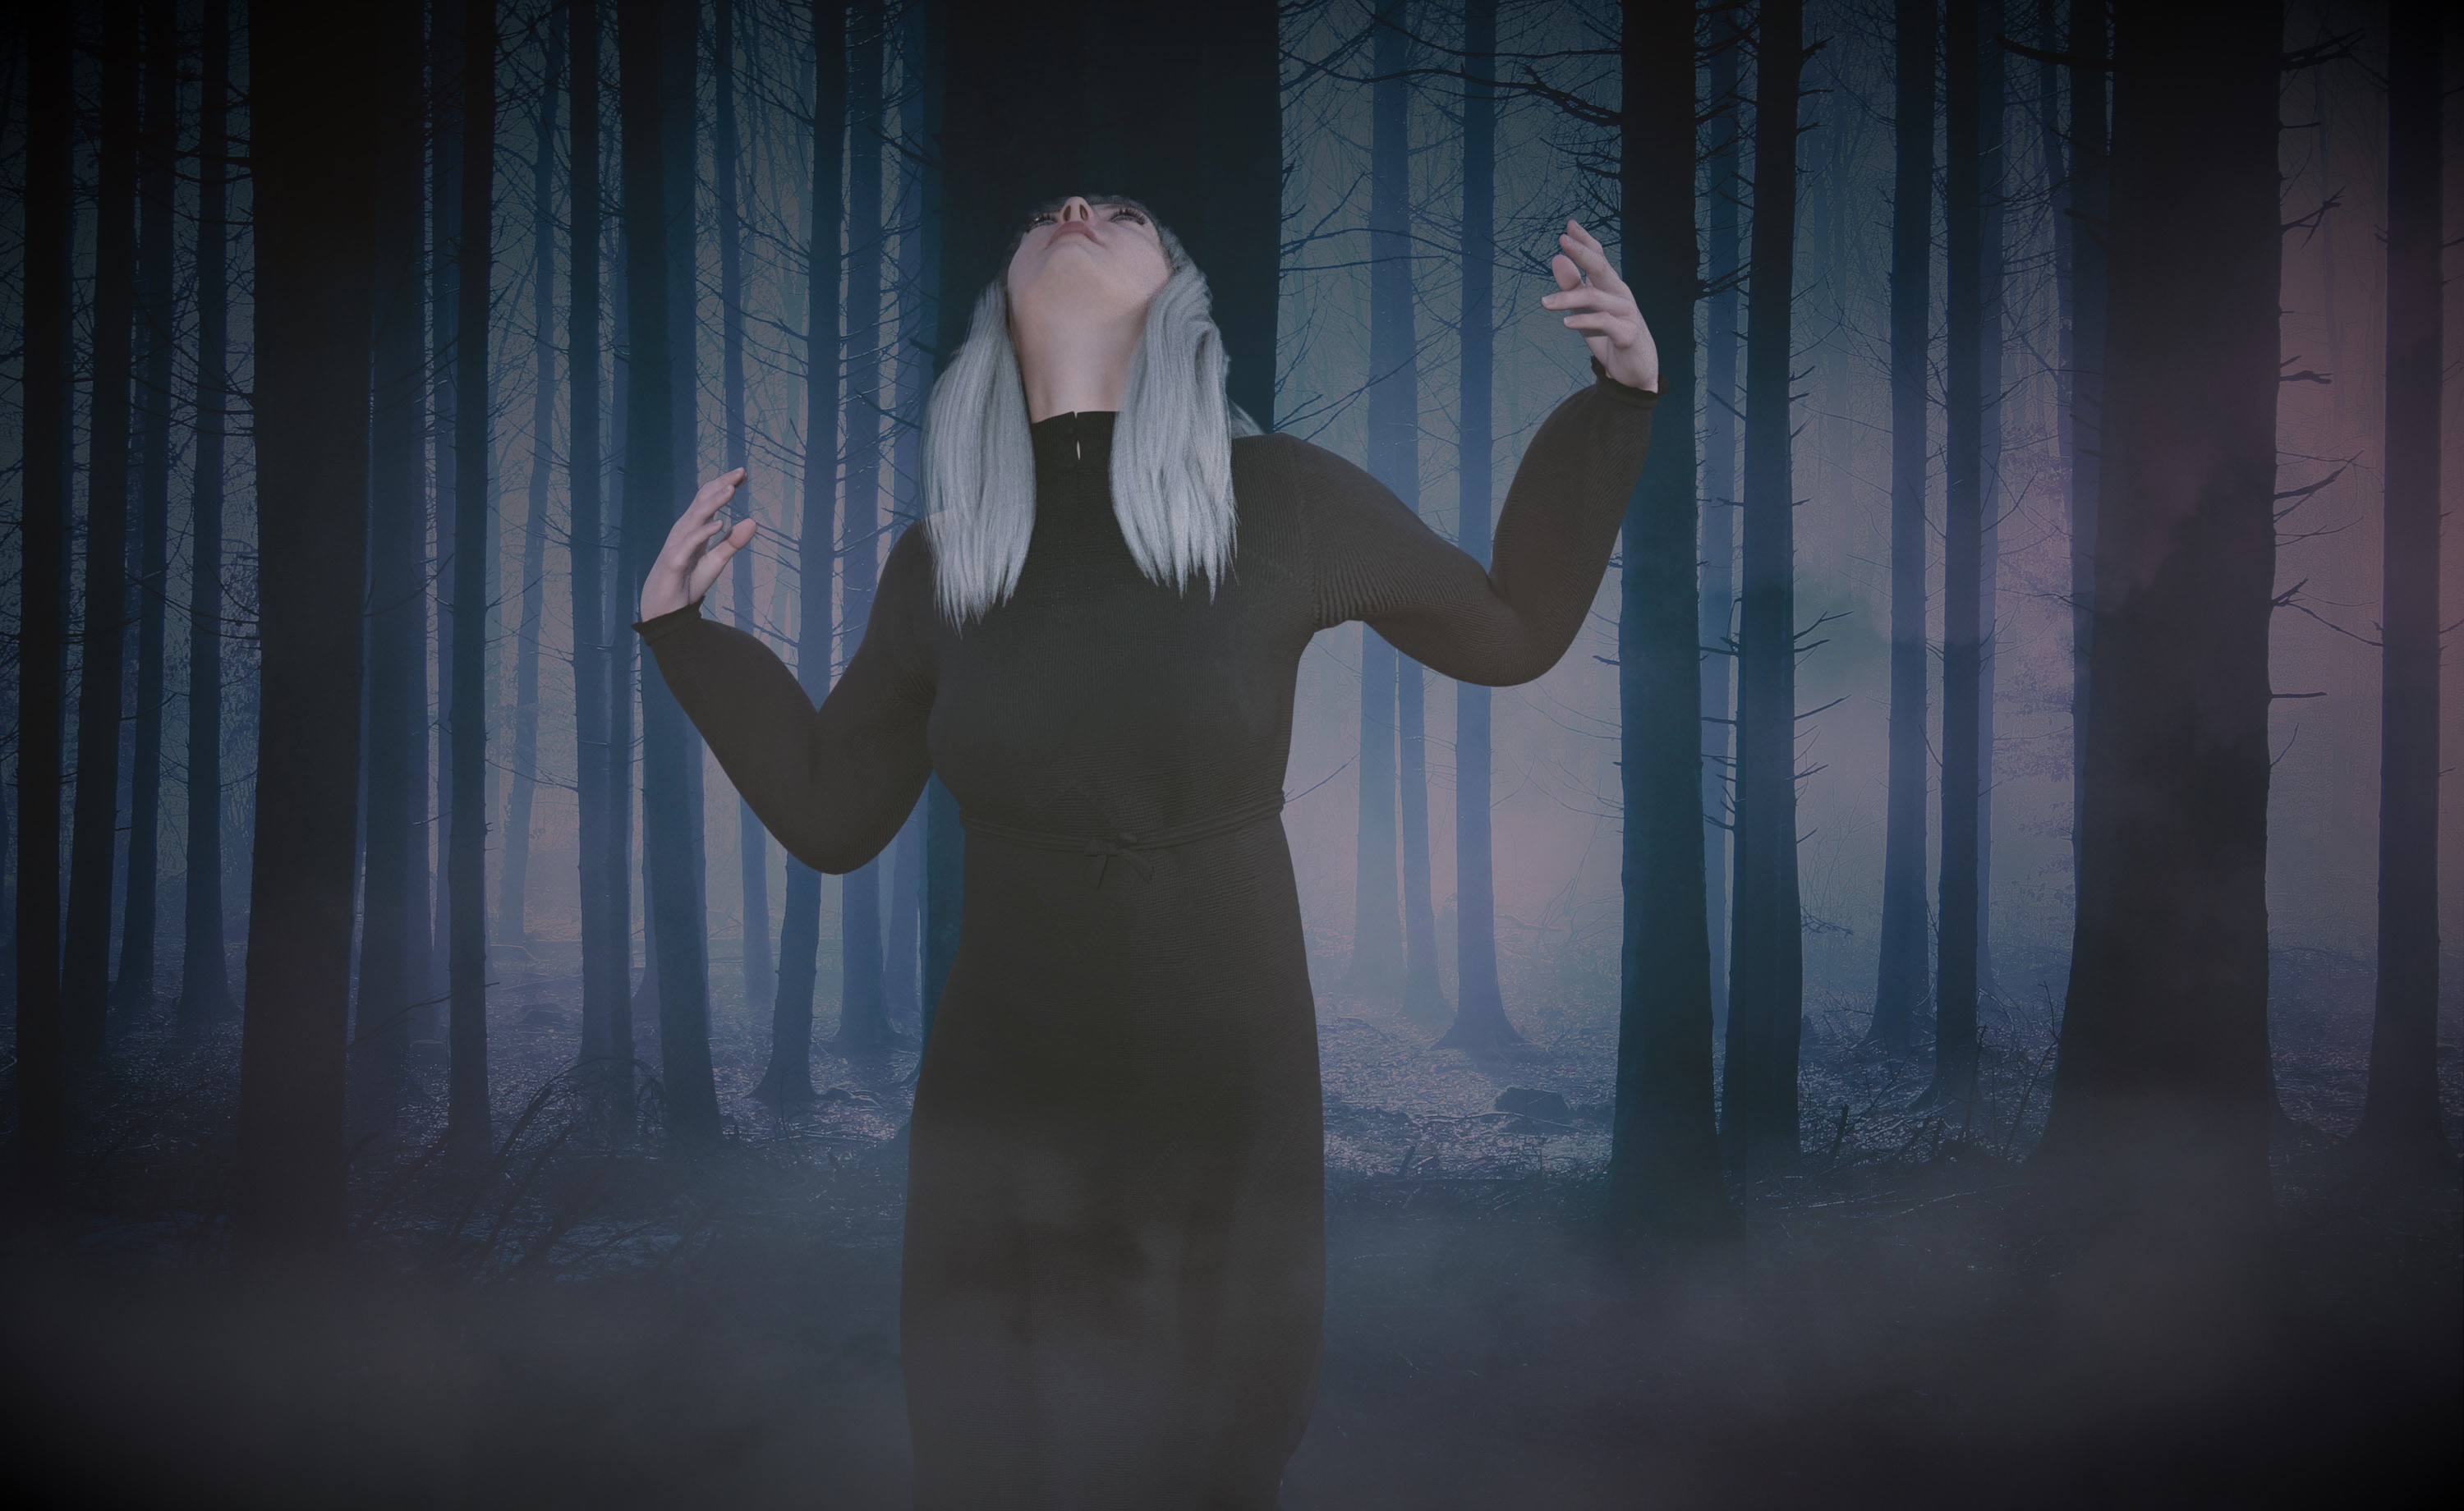
forest, female, dark, atmospheric phenomenon, blue, darkness, light, natural environment, standing, hand, tree, atmosphere, arm, photography, wood, gesture, long hair, dress, mist, night, fog, flash photography, curtain, fearful, performance